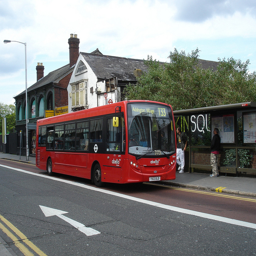
A red passenger bus is parked on a street.
A red city bus sits at a bus stop.
A red bus stopped in front of a bust stop.
A bus parked on the side of a road.
a red passenger bus parked next to a bus stop